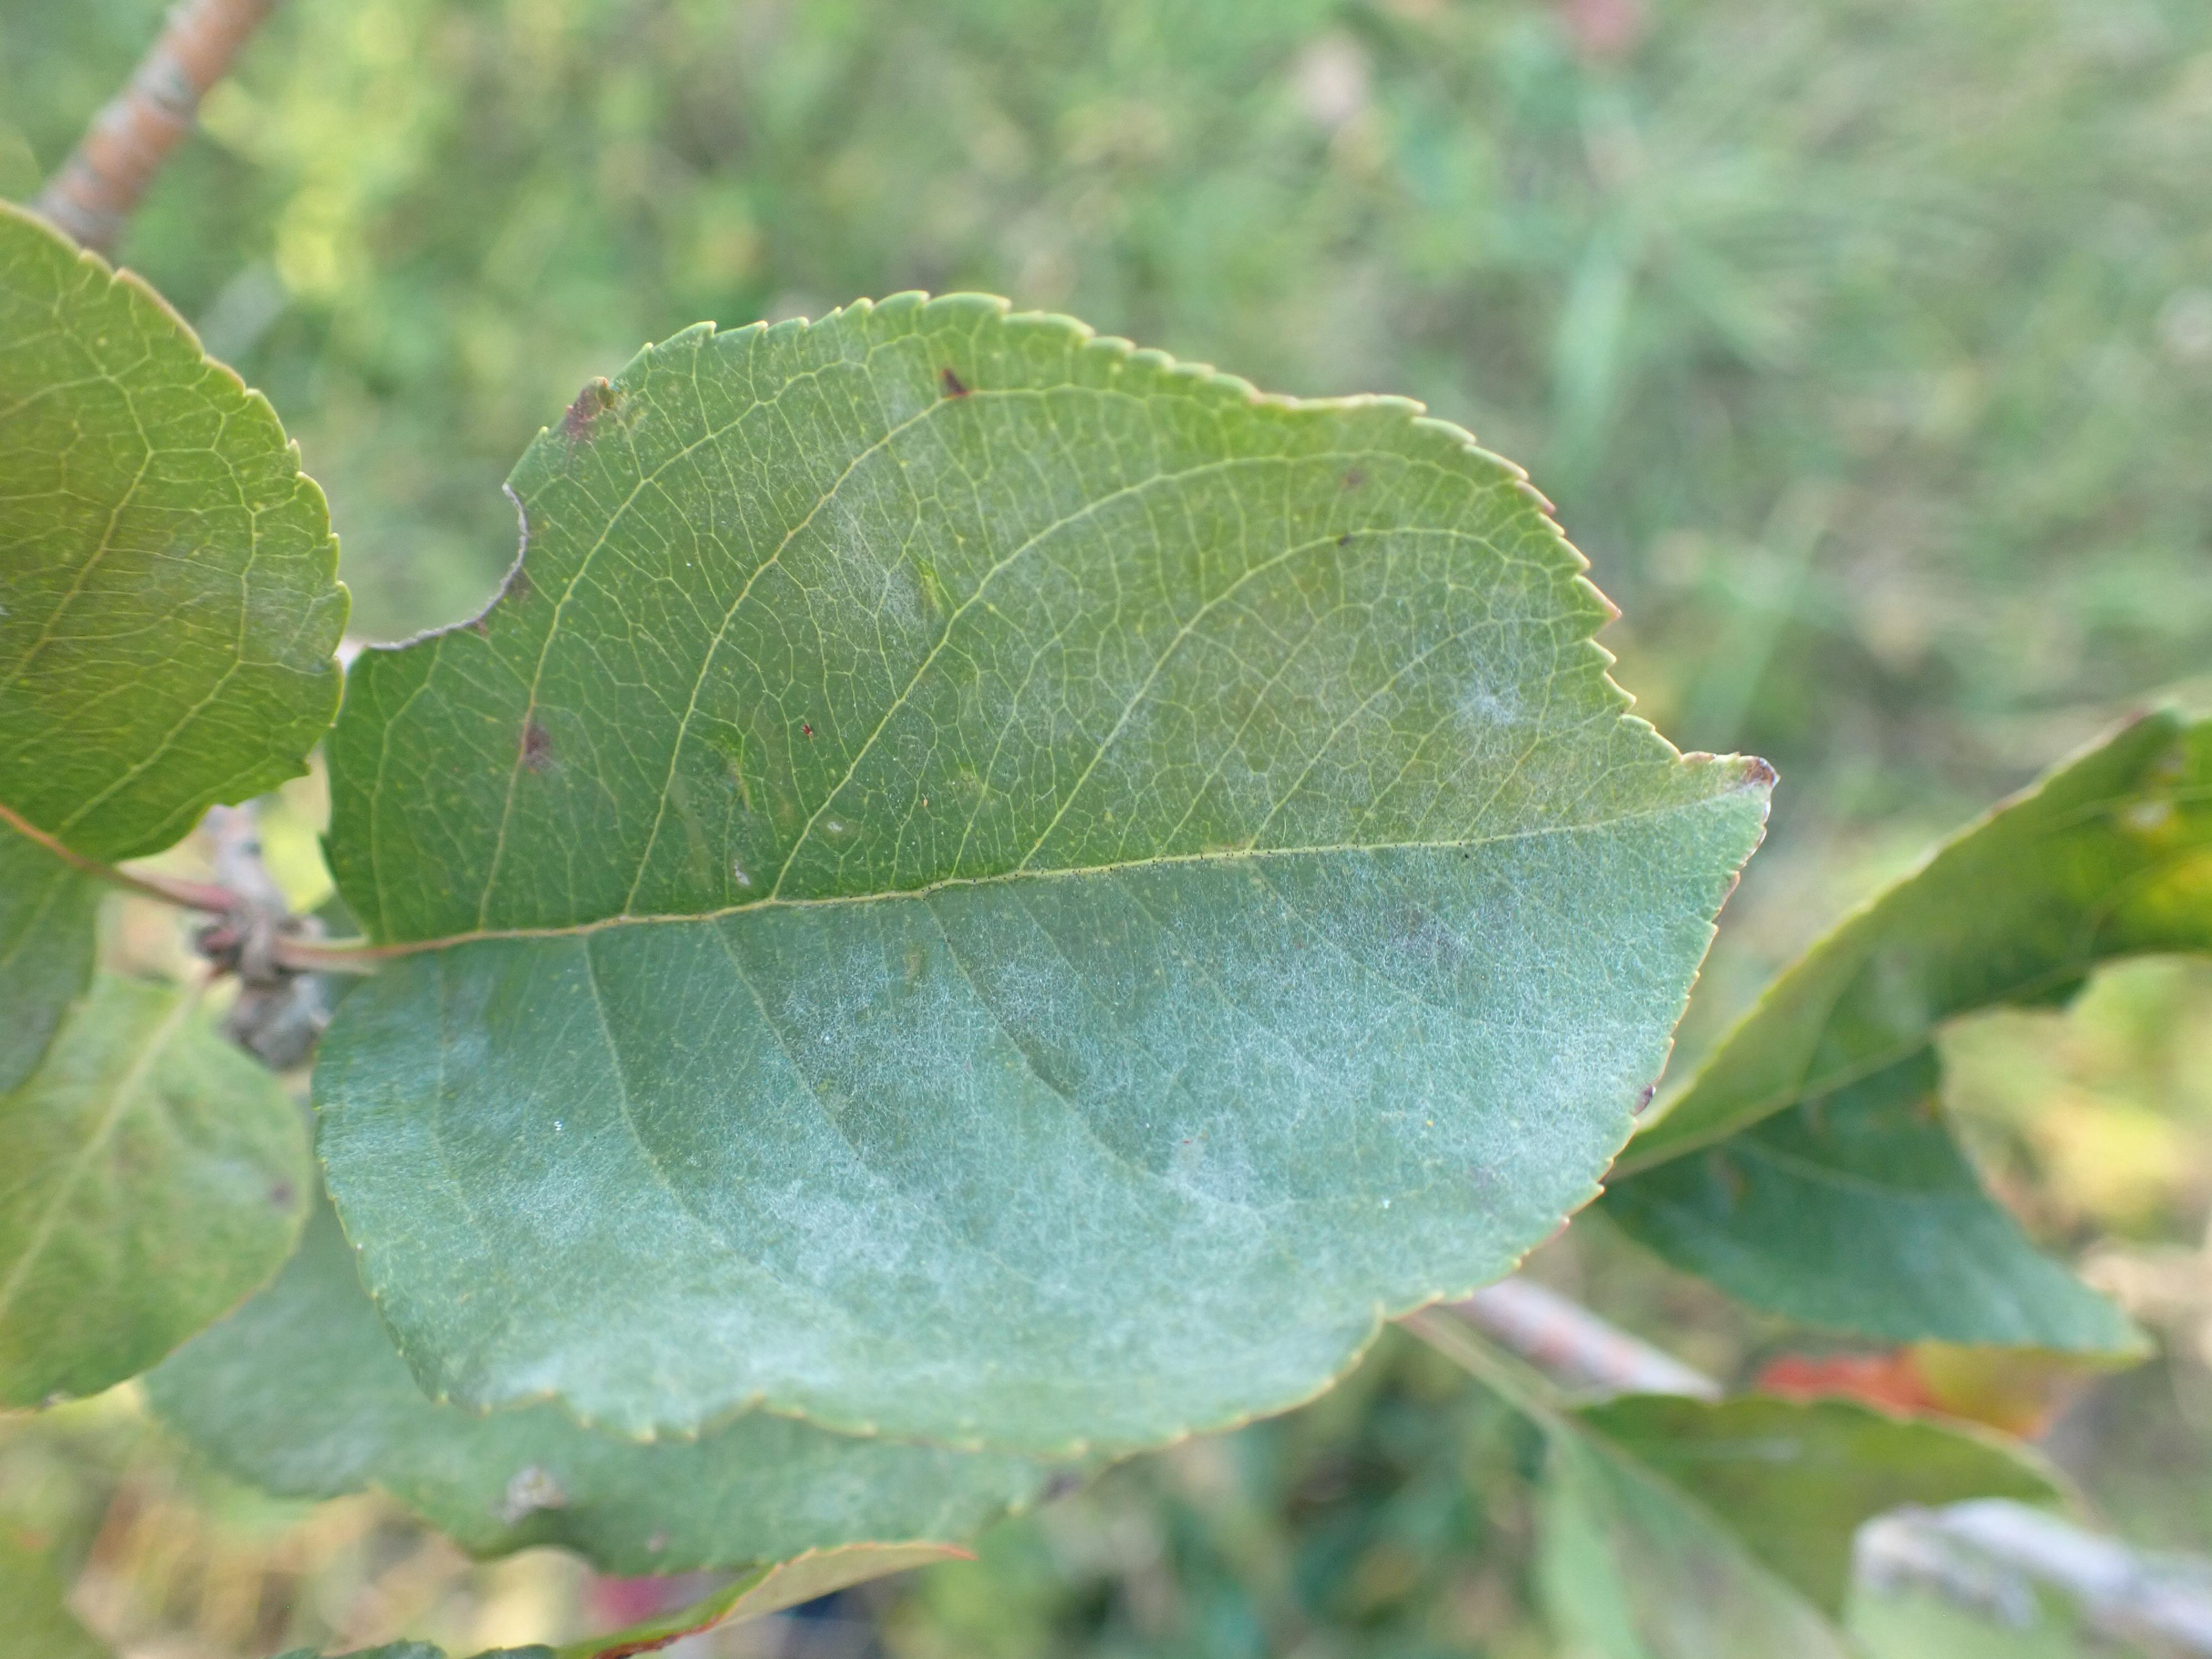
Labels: powdery_mildew